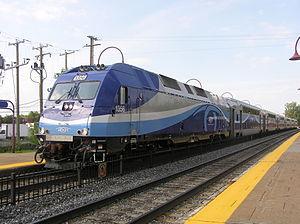
Les trains de banlieue de Montréal sont un réseau de six lignes de trains de banlieue de la Région métropolitaine de Montréal, opéré par Bombardier Transportation mais exploitées par exo, l'identité de marque du Réseau de transport métropolitain, anciennement l'Agence métropolitaine de transport, mandaté par l'Autorité régionale de transport métropolitain, desservant la région métropolitaine de Montréal.
Montréal /ˈmɔ̃ˌʁeal/ est la plus importante ville du Québec et la deuxième ville la plus peuplée du Canada, après Toronto et avant Vancouver. Elle se situe principalement sur l’île fluviale de Montréal, sur le fleuve Saint-Laurent dans le Sud du Québec, dont elle est la métropole.
La ligne Exo 1 - Vaudreuil–Hudson, auparavant appelée la ligne Montréal/Dorion–Rigaud, est une ligne de train de banlieue de la région métropolitaine de Montréal. Exo est propriétaire du matériel roulant mais la ligne est exploitée sur les voies du Canadien Pacifique par Bombardier Transport. L'appellation de la ligne fut officiellement changée à la suite de la fermeture de la gare de Rigaud le 30 juin 2010. Cette fermeture fut le résultat du conflit entre la défunte AMT et la ville de Rigaud au sujet du financement du service de train de banlieue.